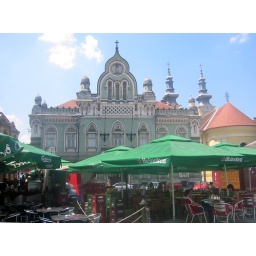
A cool big green building in Timisoara